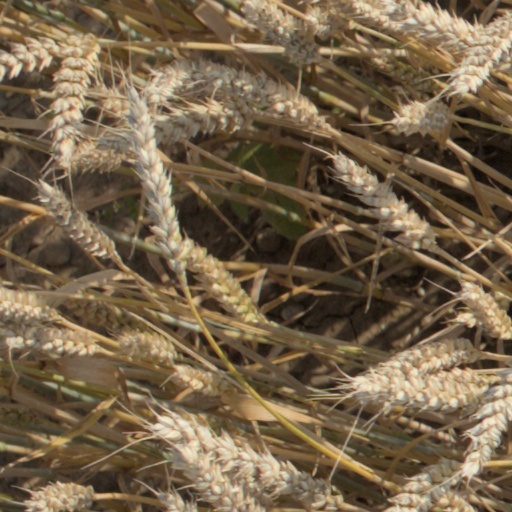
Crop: wheat